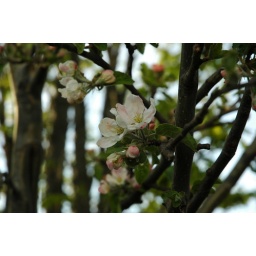
This is a flower found in a tree on the galloping goose trail.